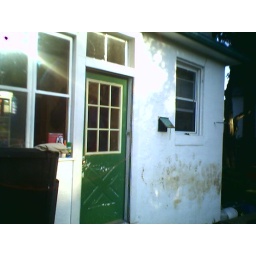
natives have left handprints in mud on the kitchen wall